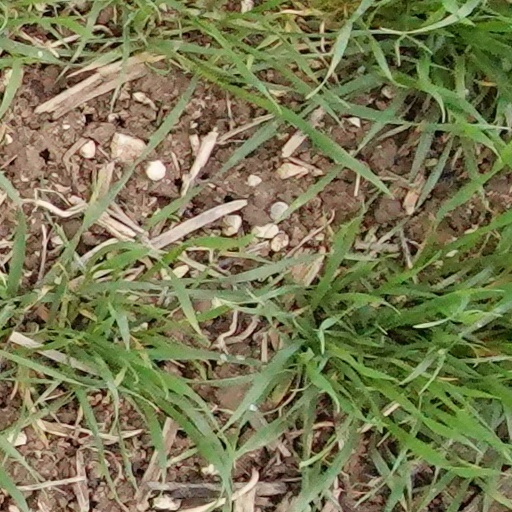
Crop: wheat